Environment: real
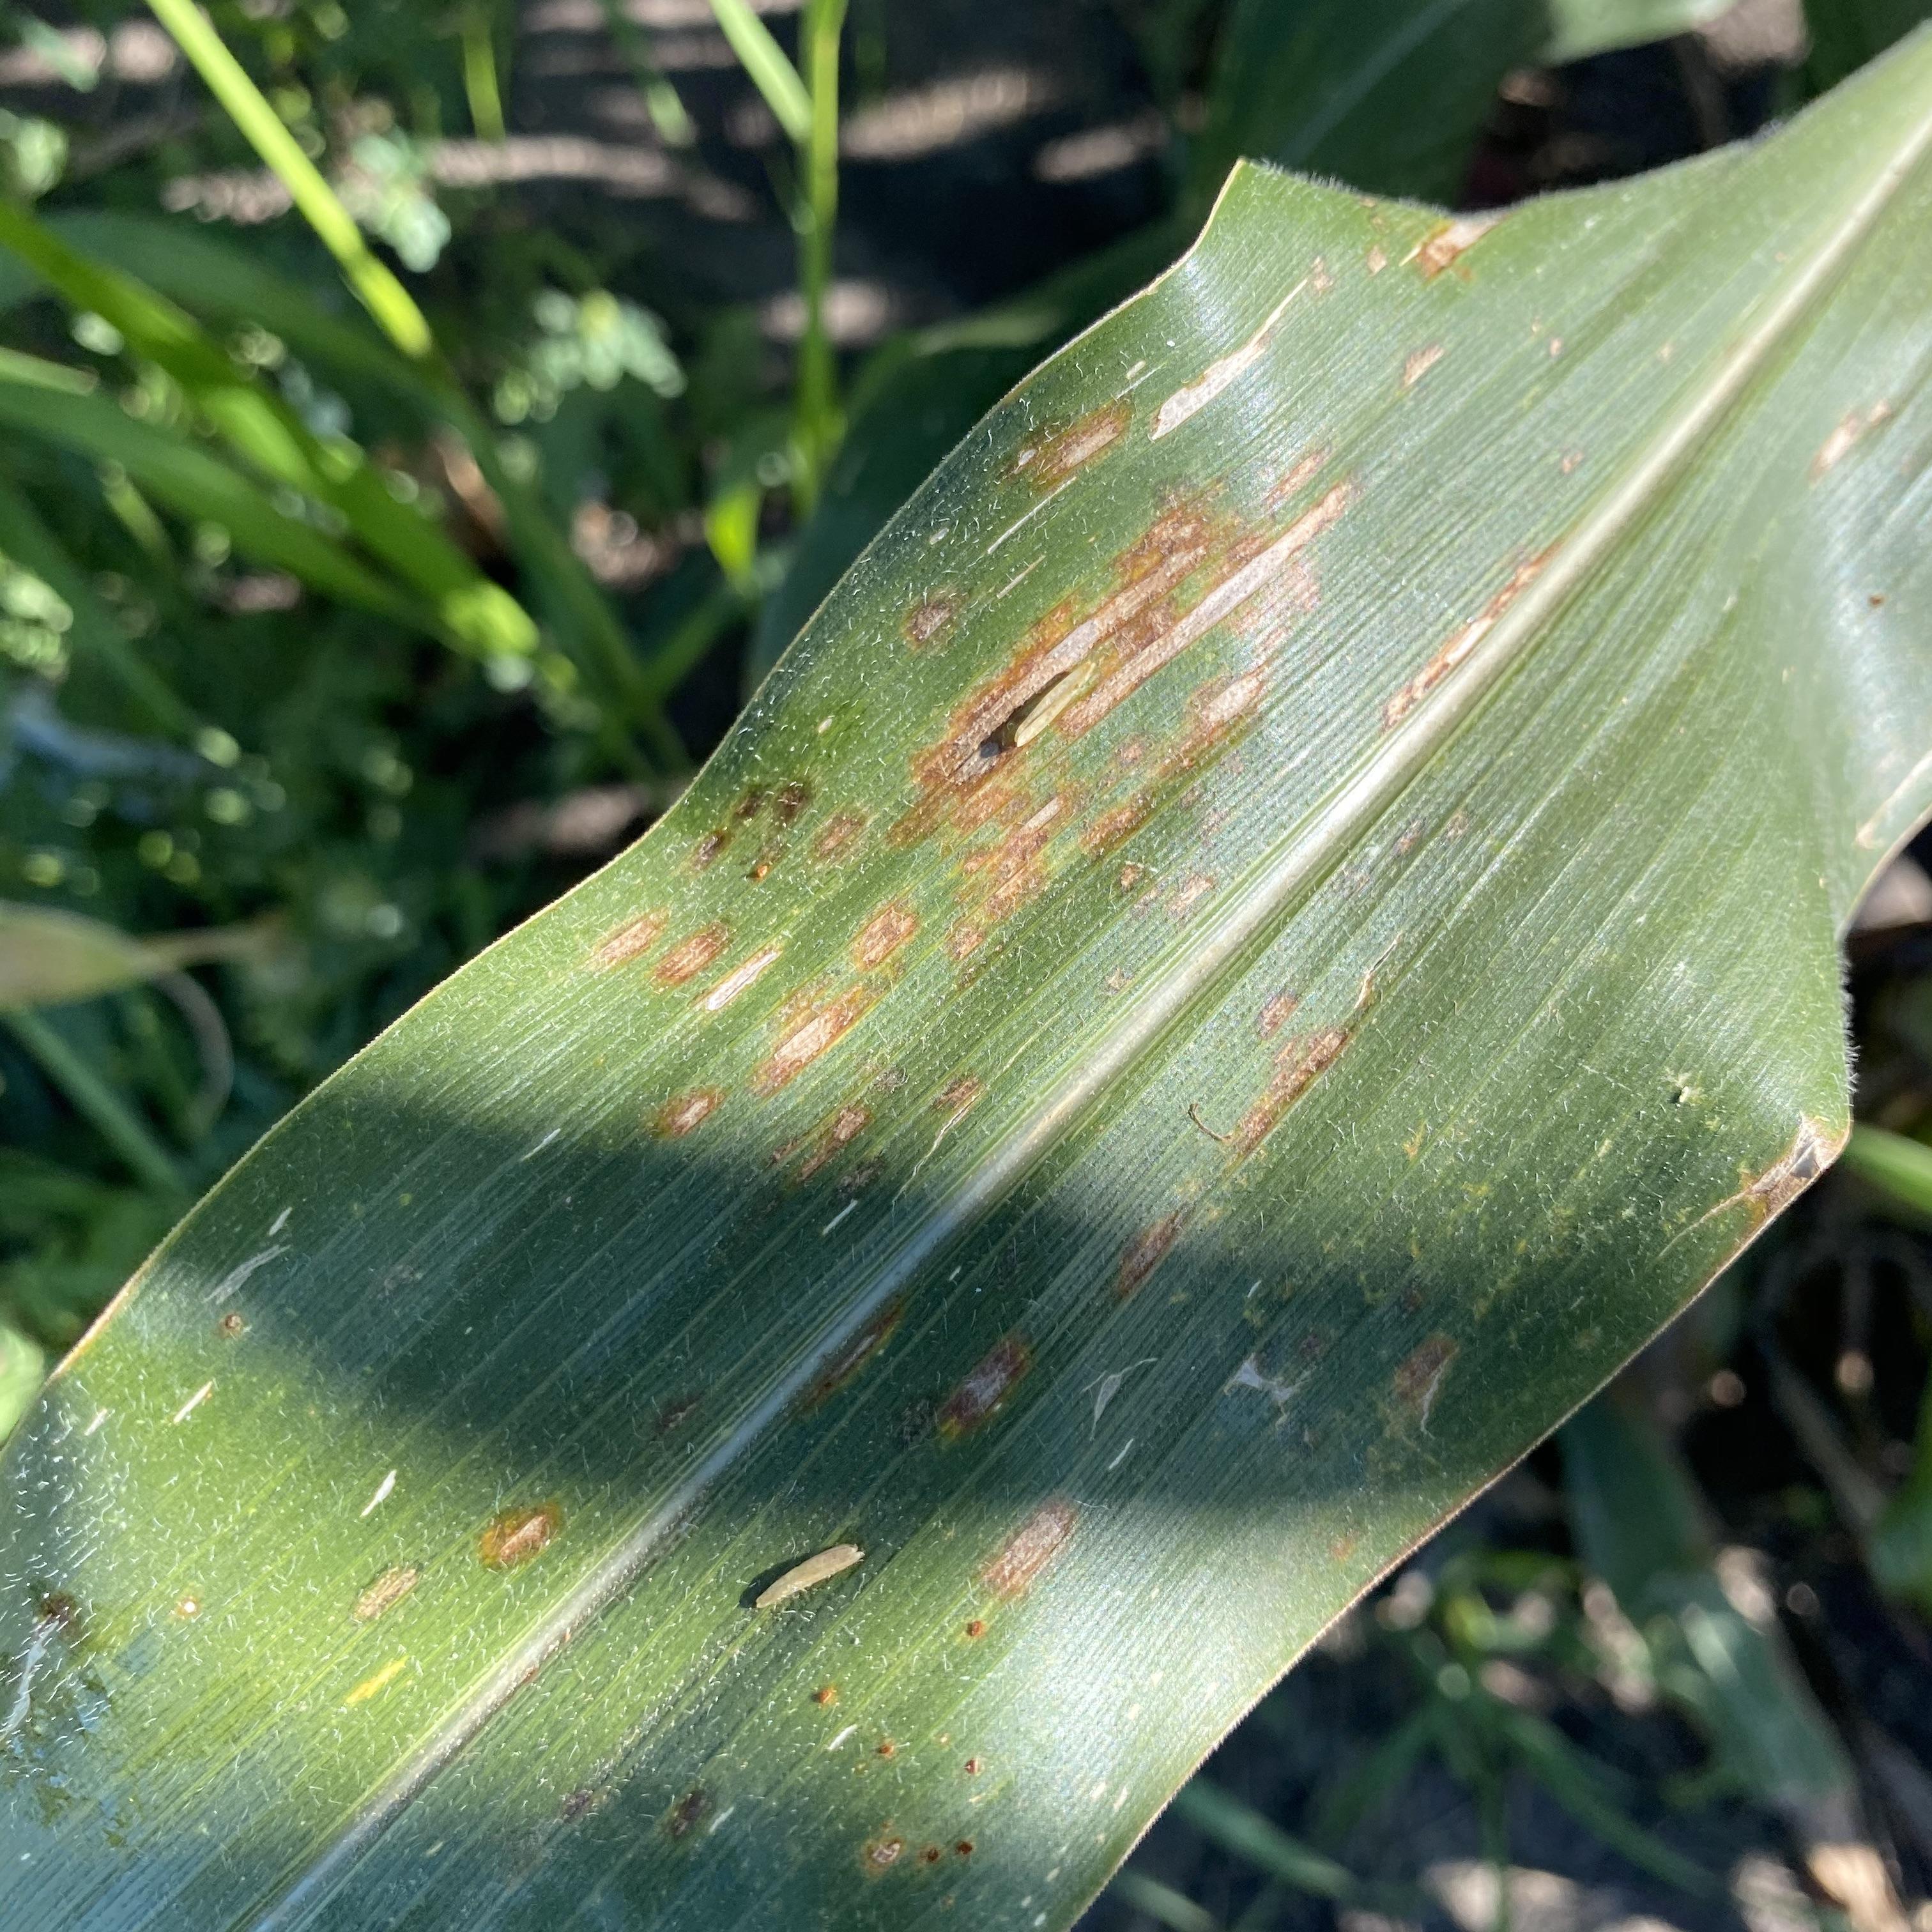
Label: gray_leaf_spot